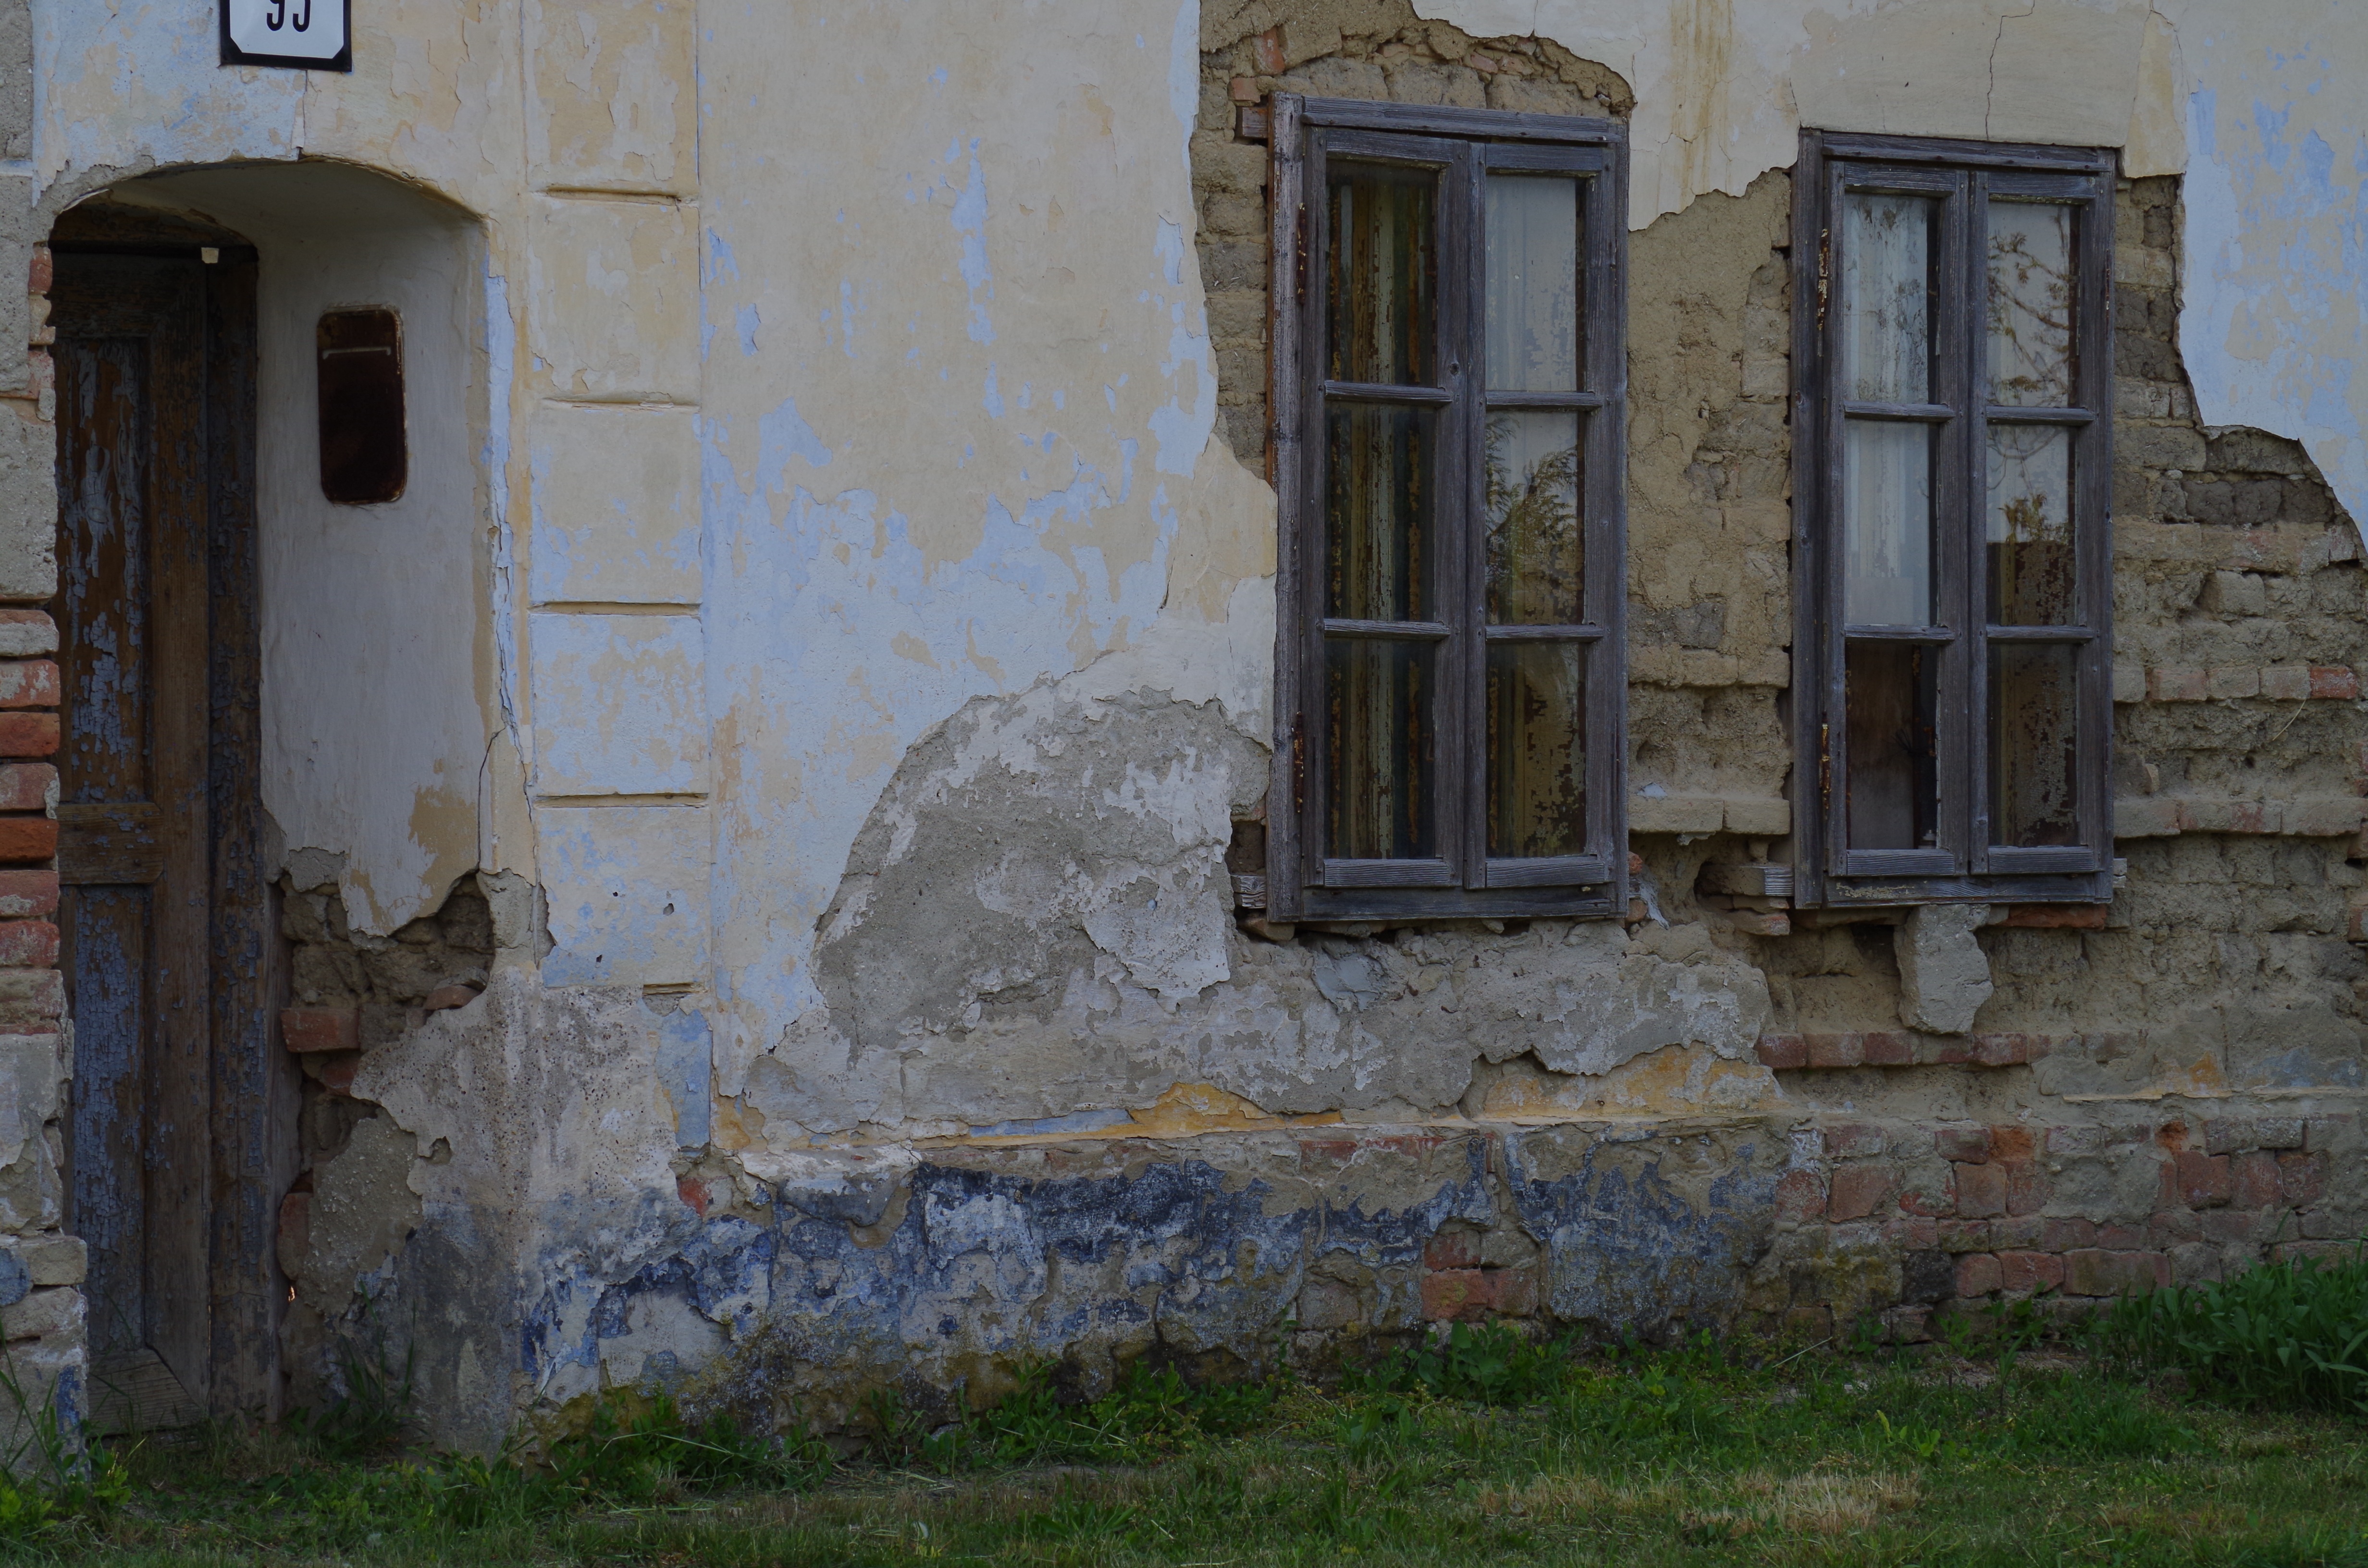
house, window, town, building, old, alley, home, wall, village, facade, chapel, ruins, the countryside, urban area, ancient history